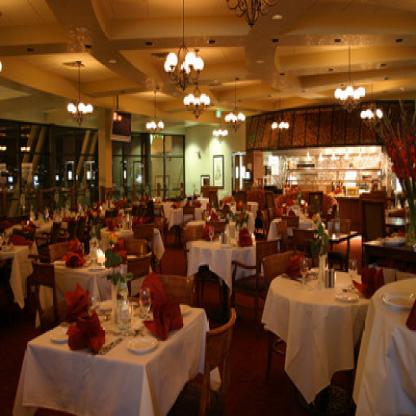
Scene: Indoor